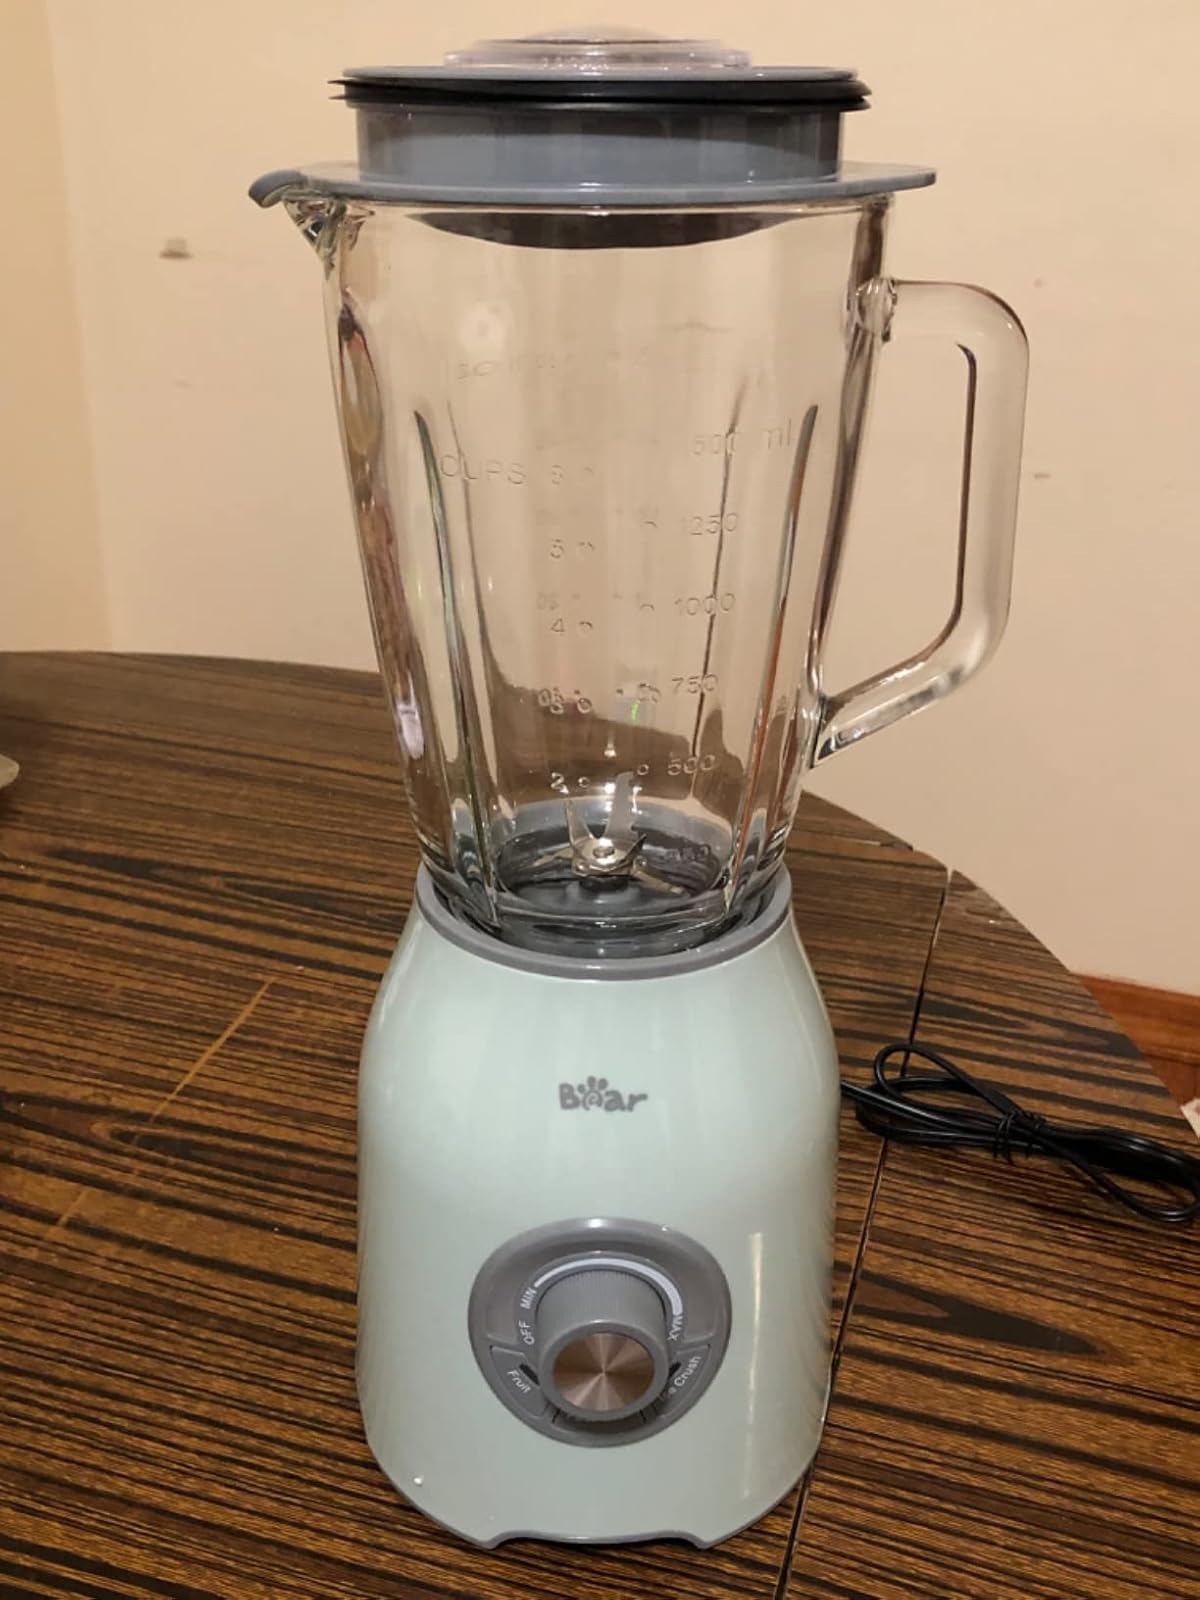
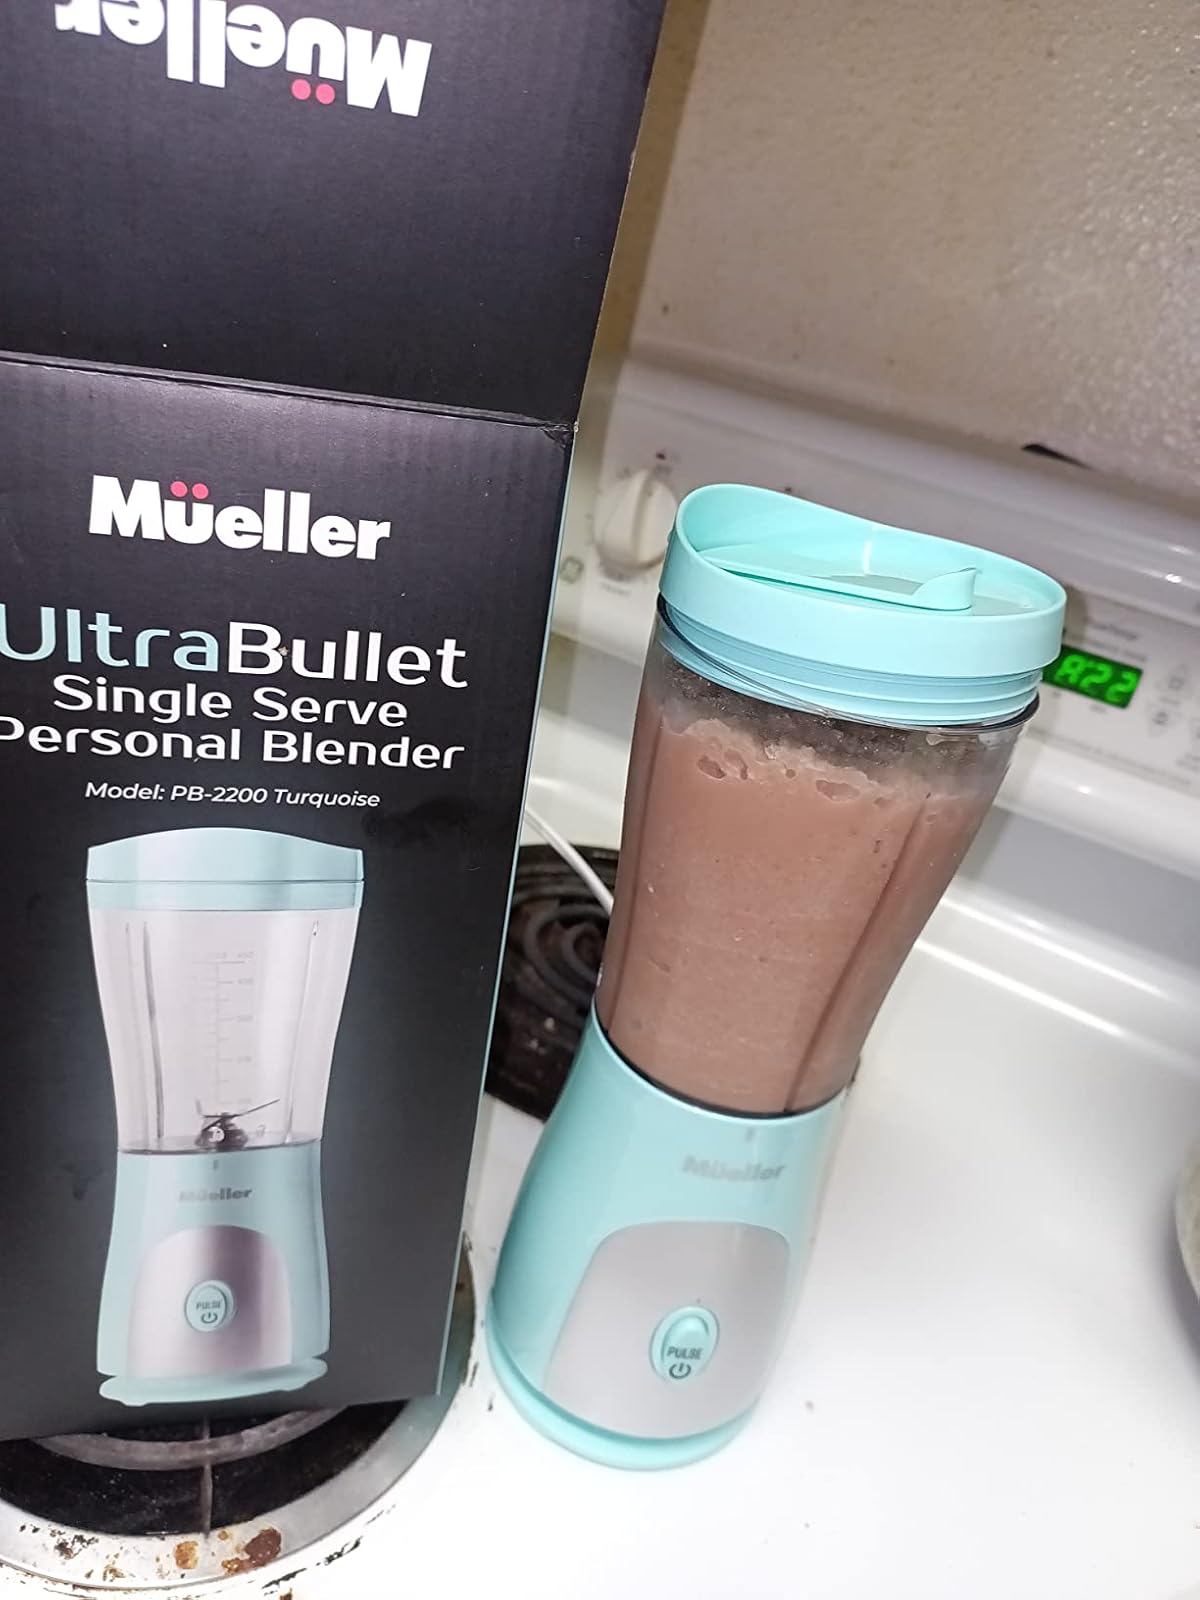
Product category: items_blender
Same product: no